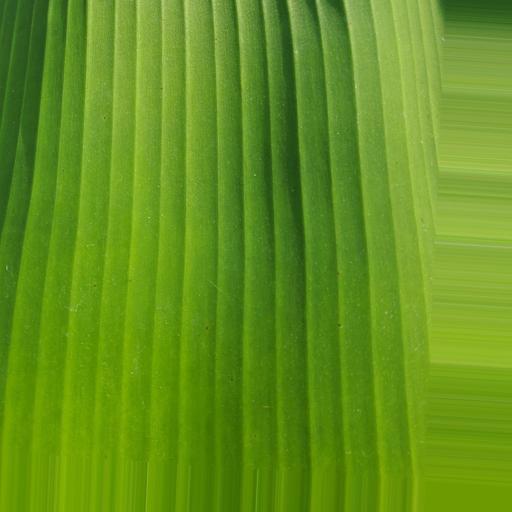
Label: banana_healthy_leaf